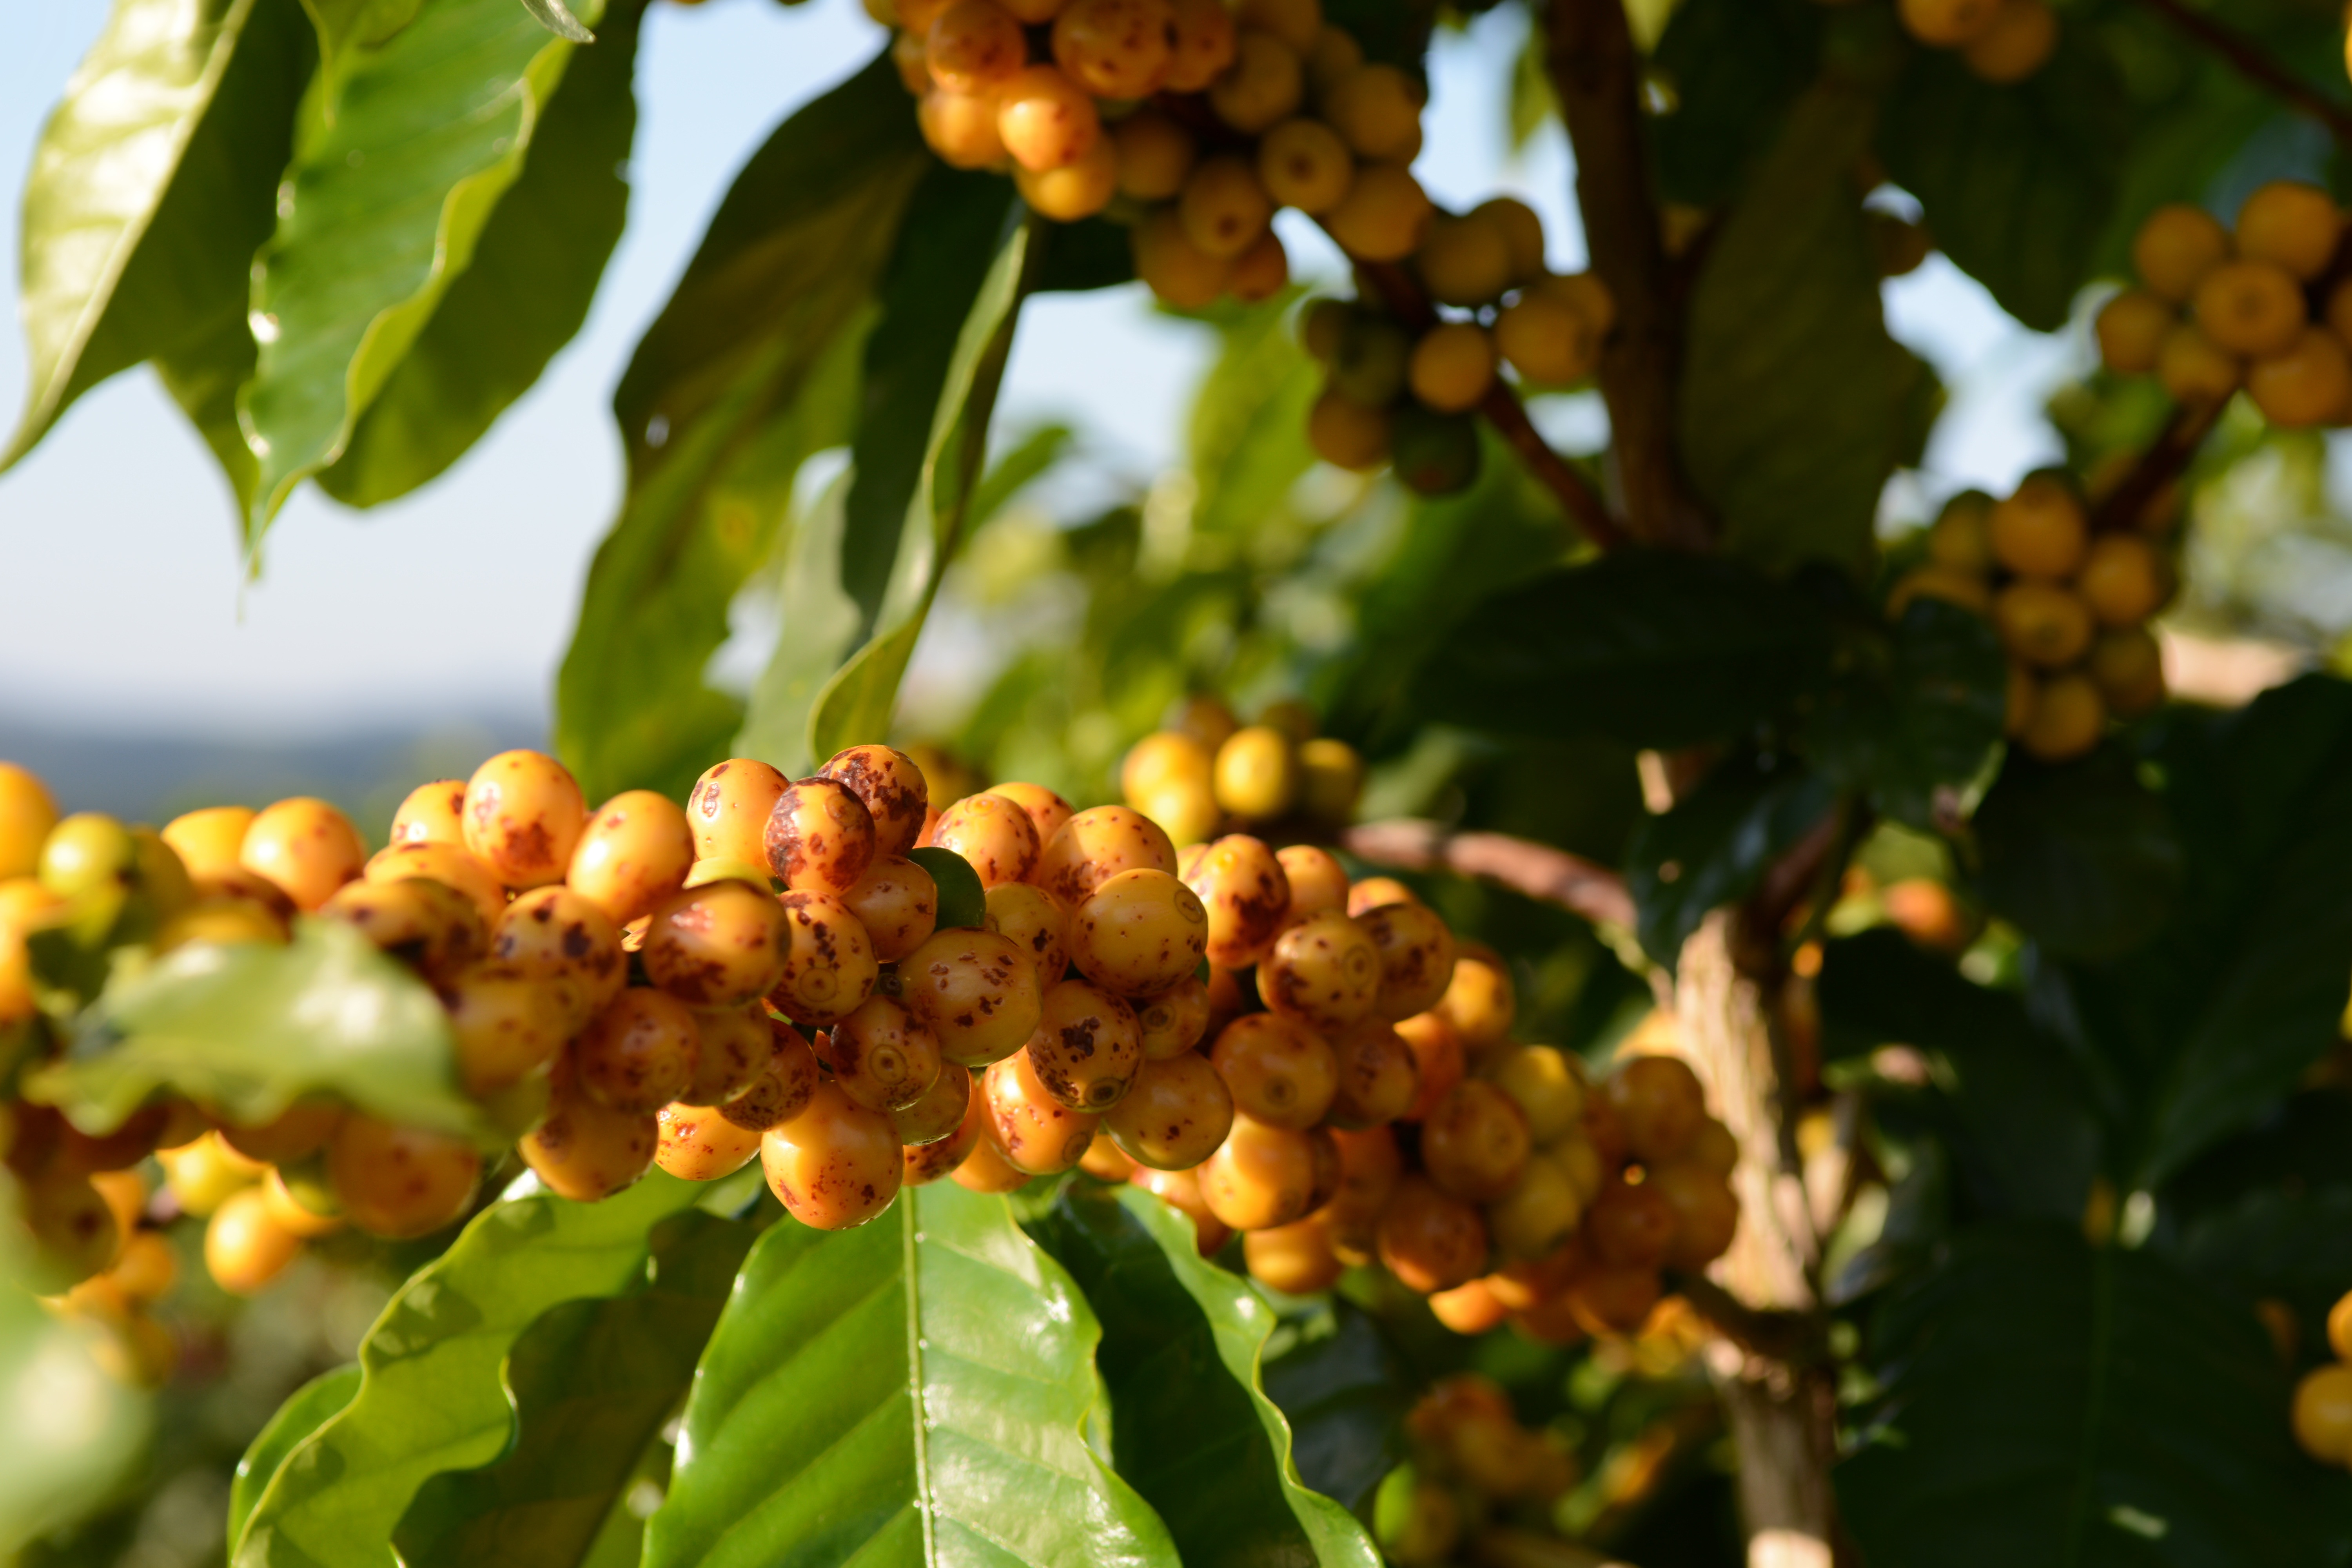
tree, branch, coffee, plant, wood, fruit, leaf, flower, bean, food, produce, evergreen, autumn, yellow, agriculture, flora, shrub, growing, rowan, flowering plant, land plant